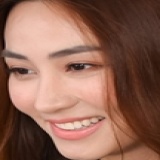
diễn viên Ngân Khánh